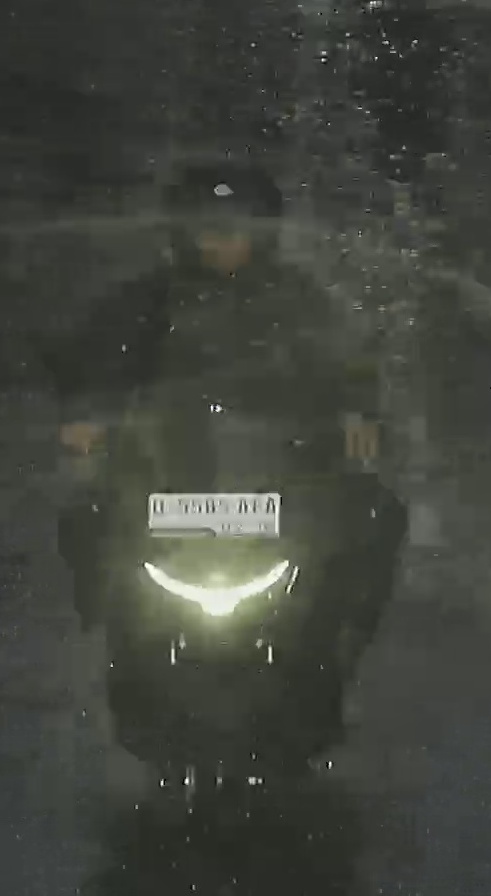
person-with-helmet: 1
person-without-helmet: 0